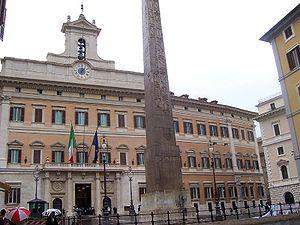
La Consulta Nazionale italienne est une assemblée provisoire instituée après la Seconde Guerre mondiale afin de remplacer le Parlement, jusqu'à l'organisation politique des élections démocratiques. La première réunion a lieu le 25 septembre 1945, sur convocation du gouvernement de Ferruccio Parri, au Parlement, jusqu'aux élections nationales du 2 juin 1946.